Sanjak

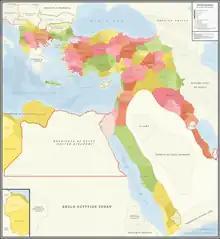
The Vilayets and Sanjaks of the Ottoman Empire around 1317 Hijri, 1899 Gregorian

A sanjak or sancak ("flag, banner") was an administrative division of the Ottoman Empire. The Ottomans also sometimes called the sanjak a liva from the name's calque in Arabic and Persian.